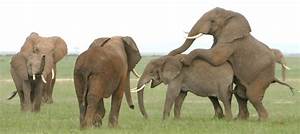
Label: elephant